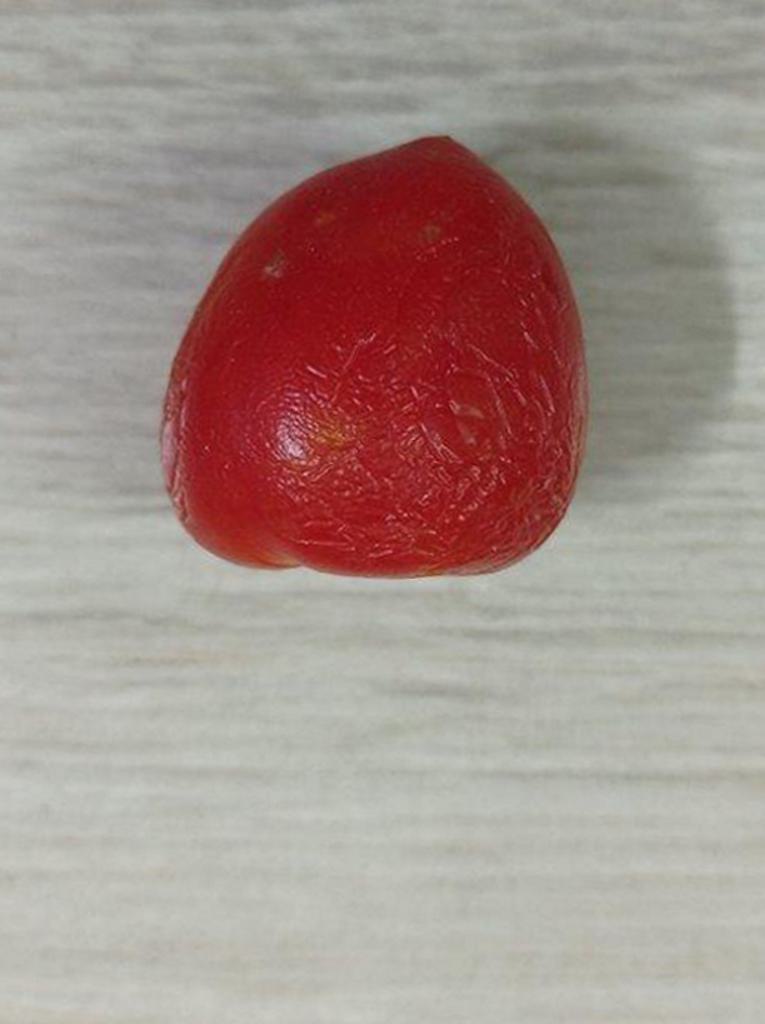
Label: Rotten